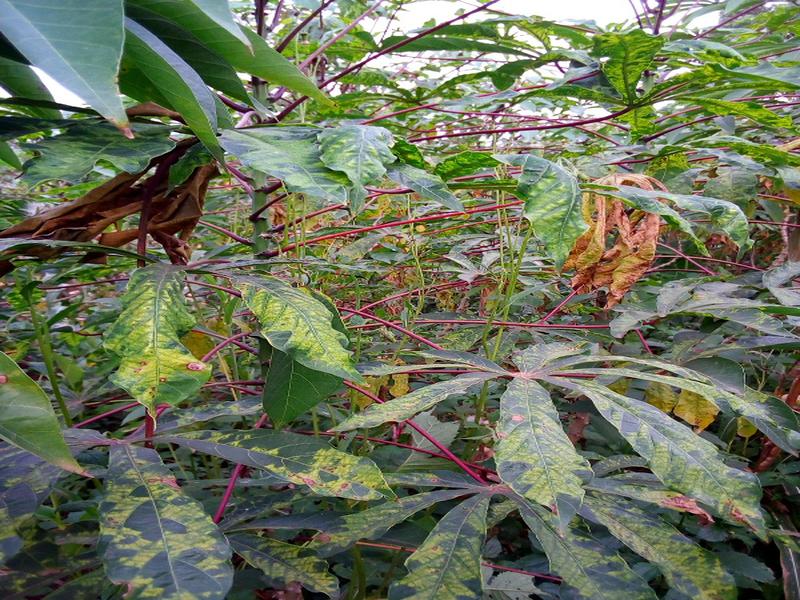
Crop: cassava
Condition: mosaic_disease